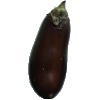
Label: Eggplant 1